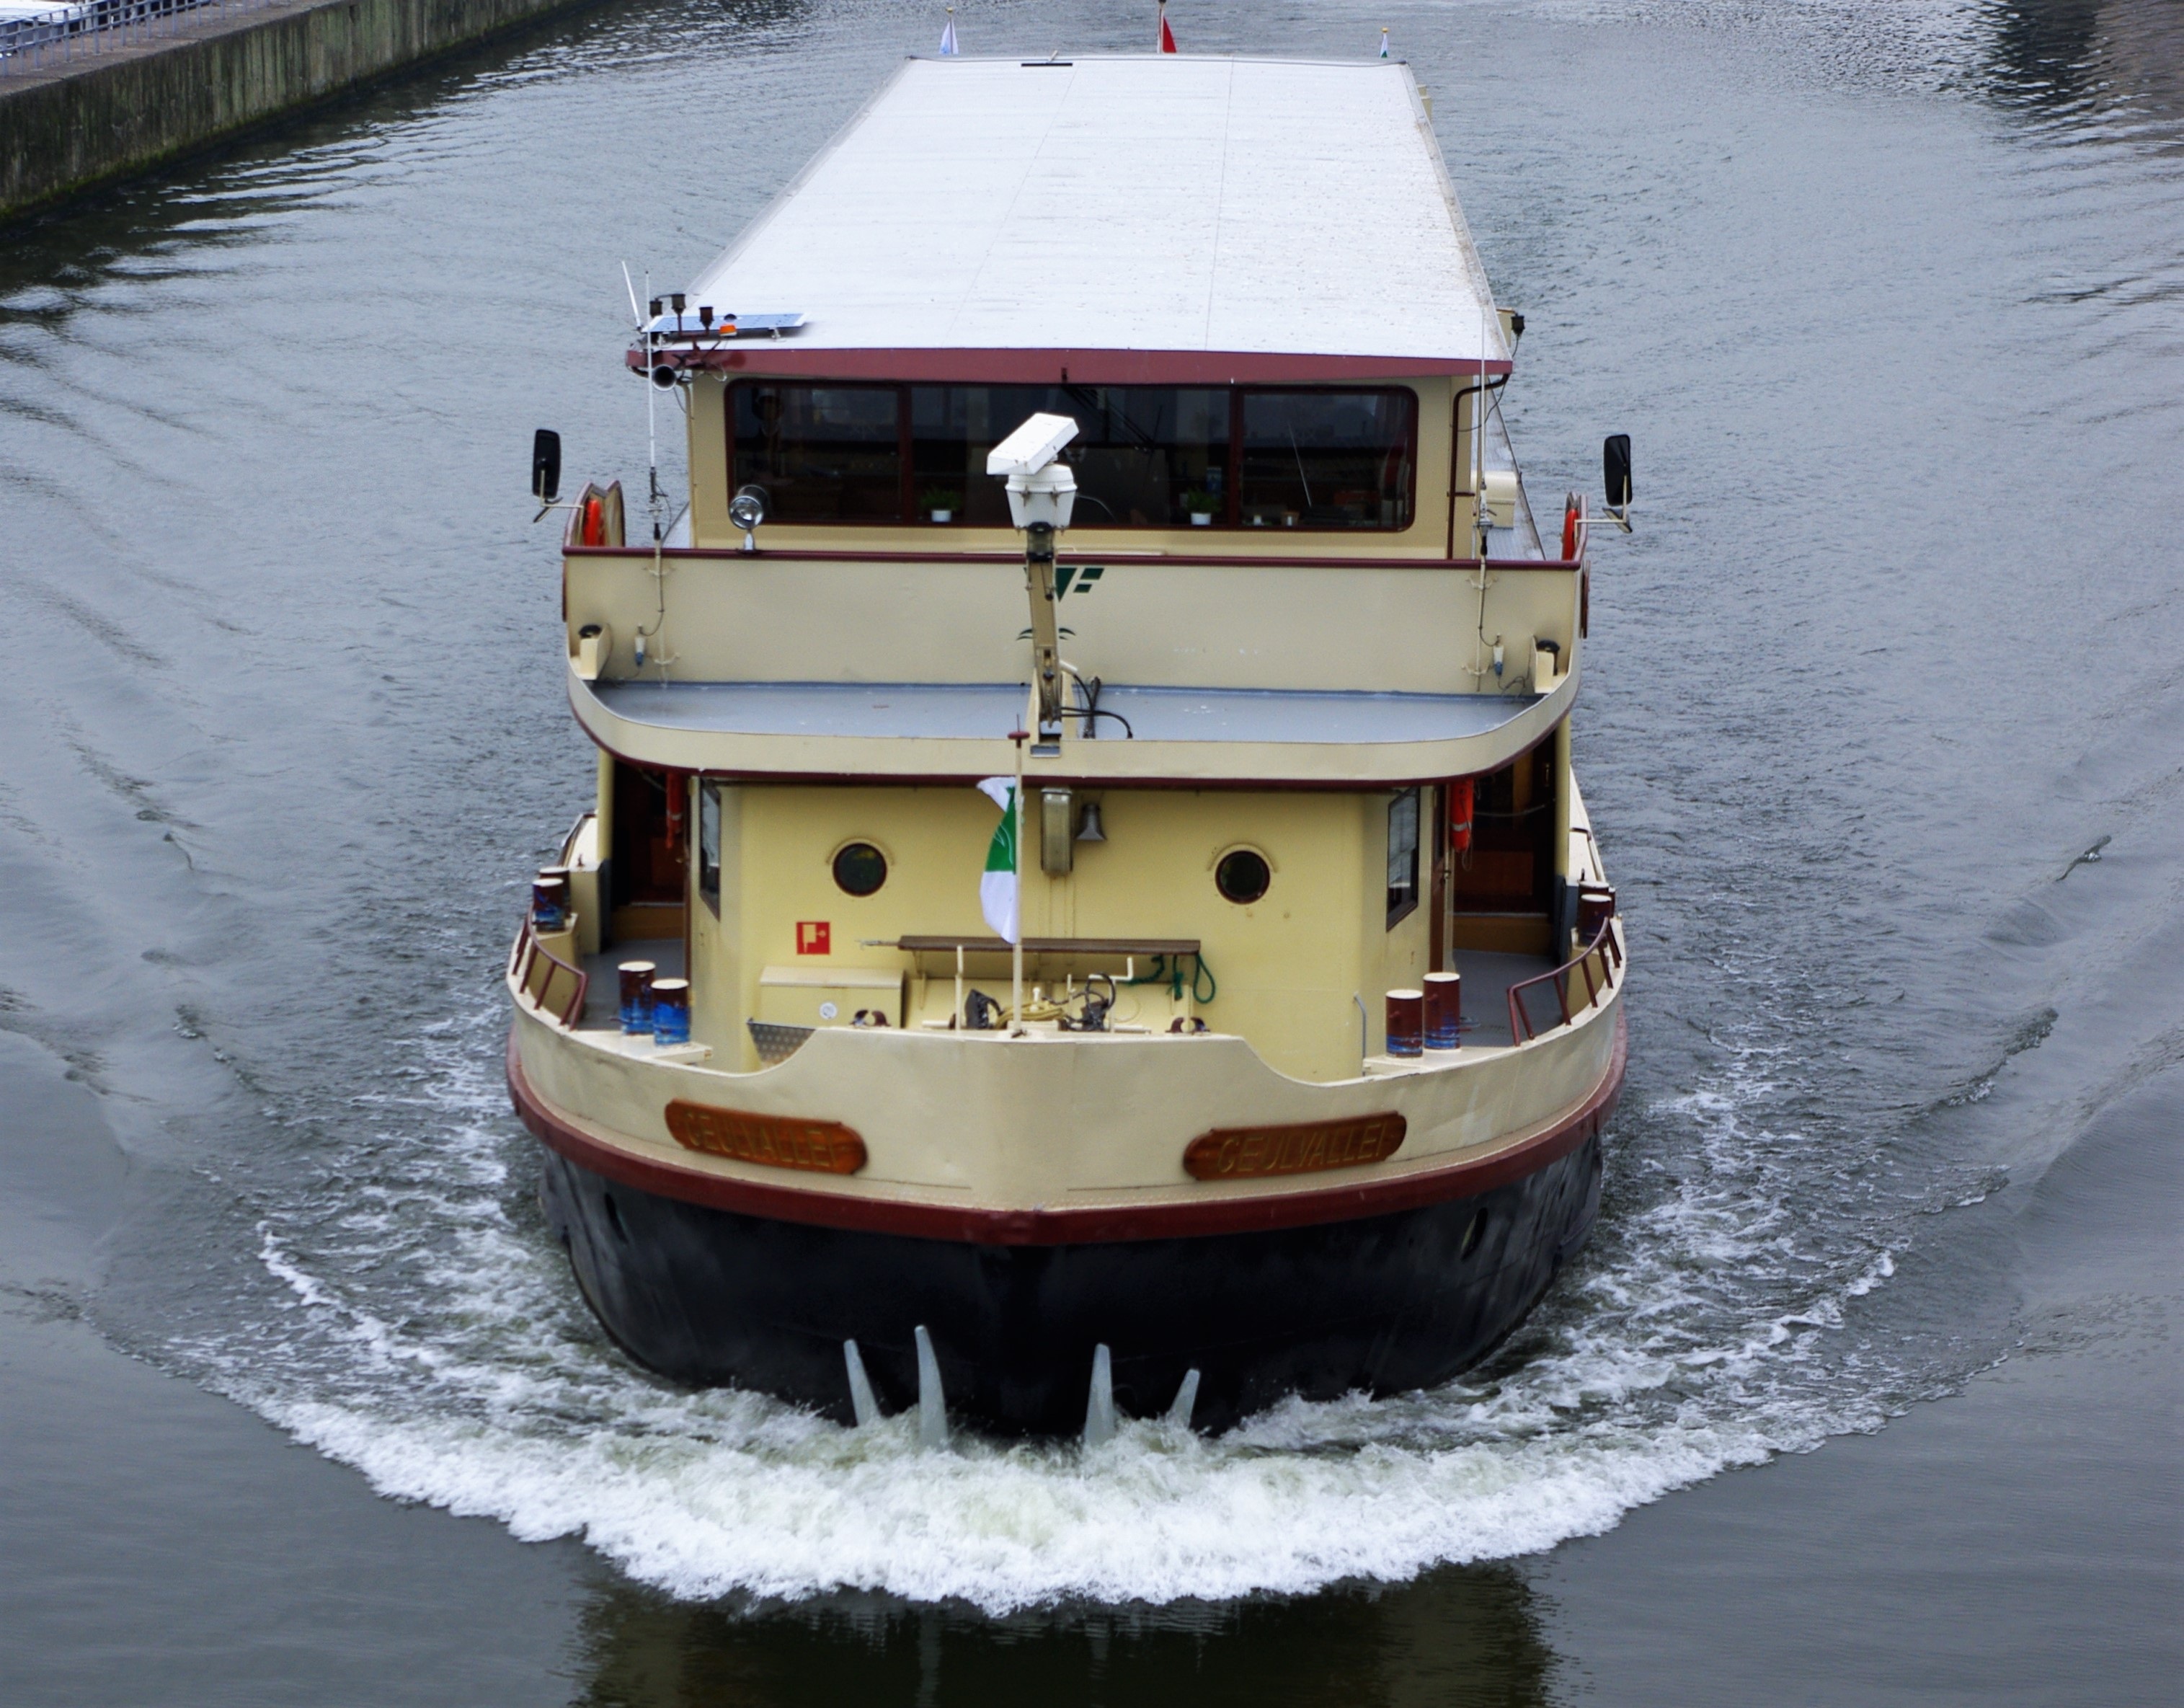
water, boat, traffic, river, ship, summer, transport, boot, vehicle, yacht, port, cargo ship, waterway, ferry, container, boating, cargo, channel, freighter, shipping, tugboat, watercraft, charge, barge, container ship, frachtschiff, fishing vessel, motor ship, passenger ship, rhine cruises, pilot boat, watercraft rowing